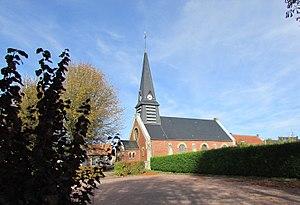
L'2glise.
L'église Saint-Pierre-ès-Liens de Bellicourt est une église située à Bellicourt, en France.
Bellicourt est une commune française située dans le département de l'Aisne, en région Hauts-de-France.